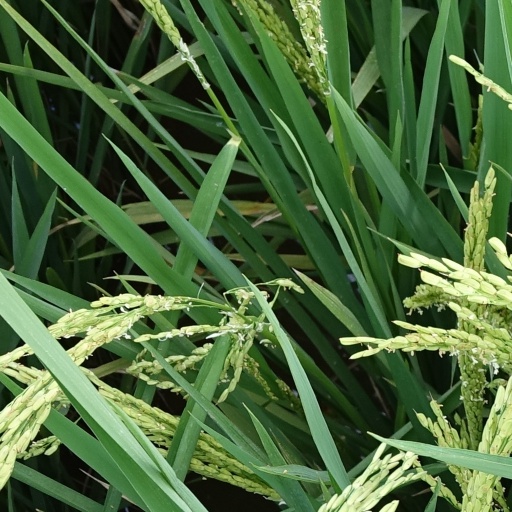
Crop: rice